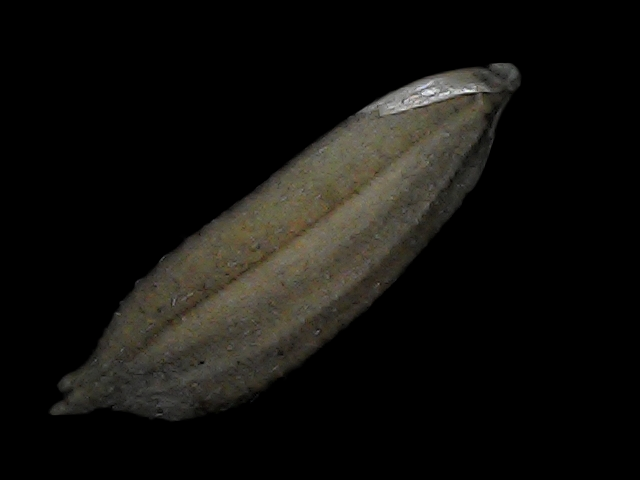
Rice variety: Bd72